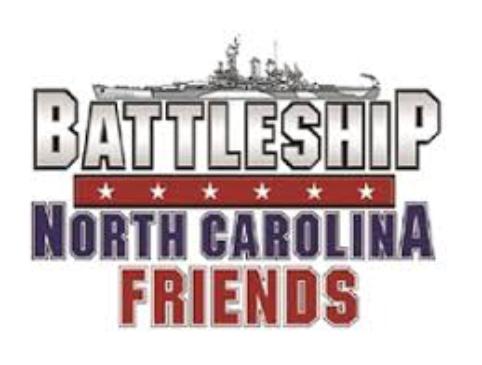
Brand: battleship
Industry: Leisure